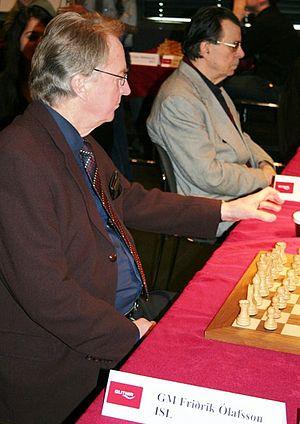
Friðrik Ólafsson est un grand maître international d'échecs islandais.